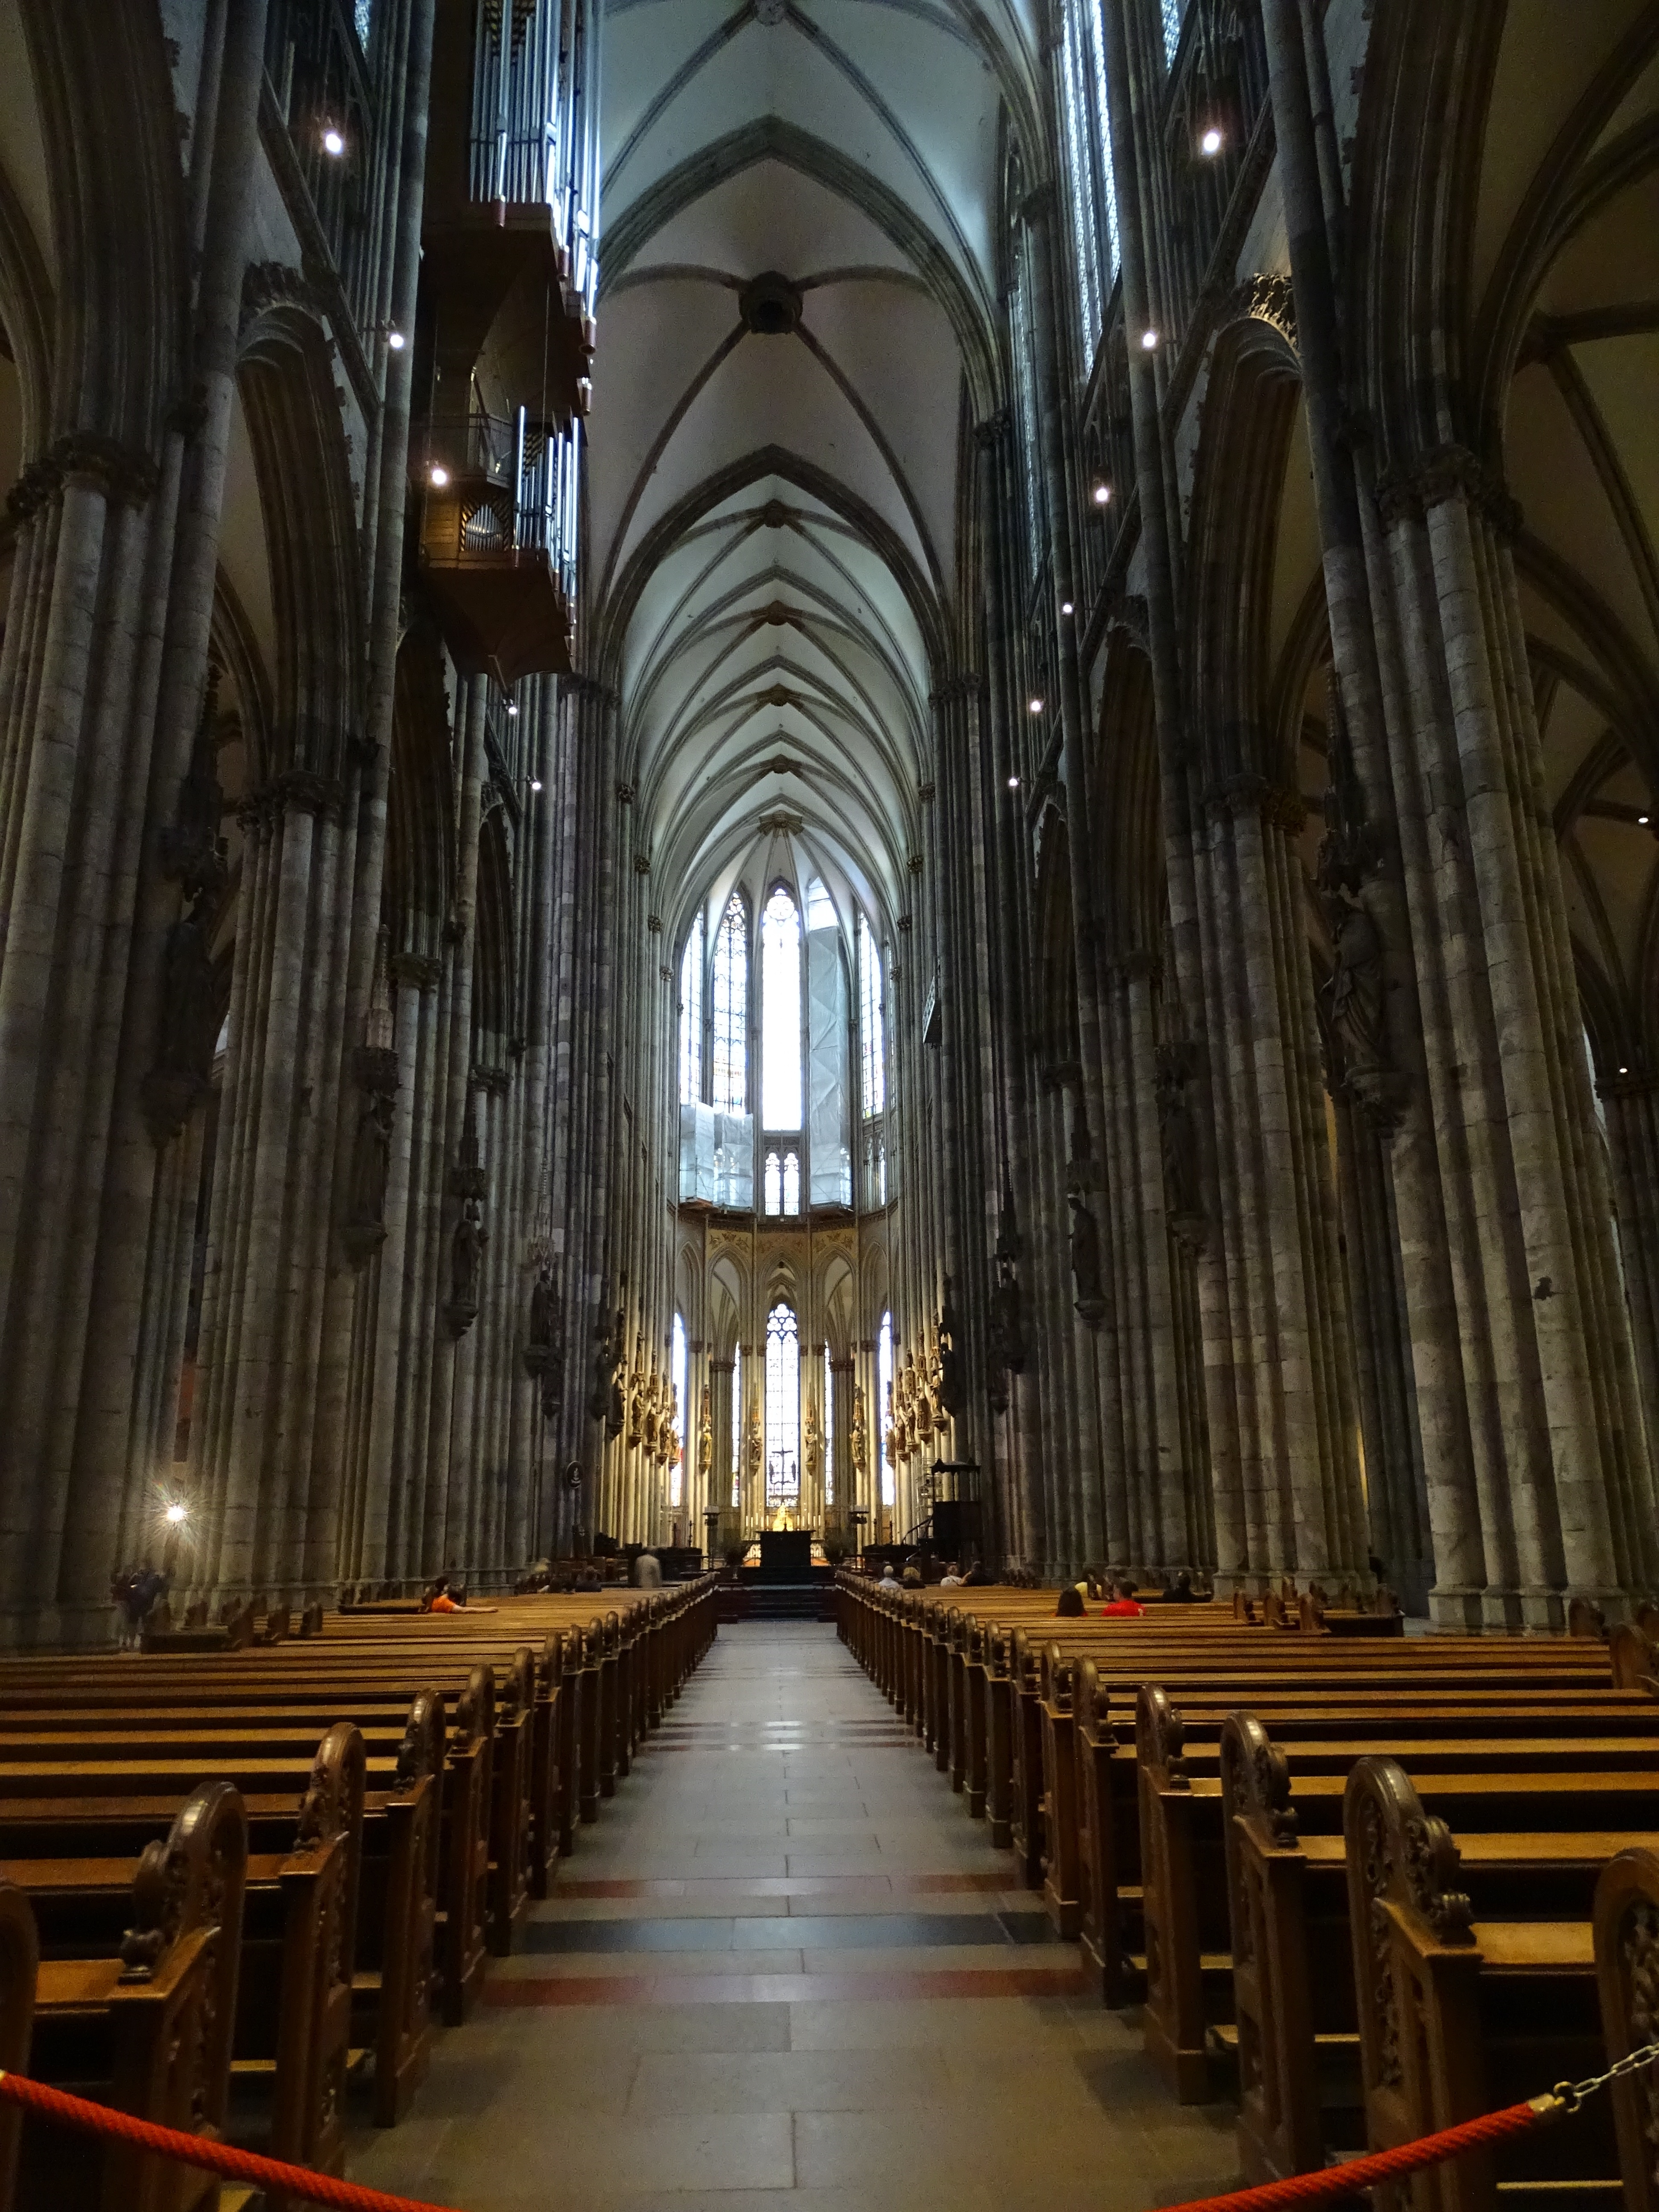
architecture, building, religion, landmark, church, cathedral, chapel, christian, place of worship, aisle, places of interest, chairs, medieval, altar, symmetry, cologne, christianity, vault, basilica, dom, gothic architecture, house of worship, church cathedral